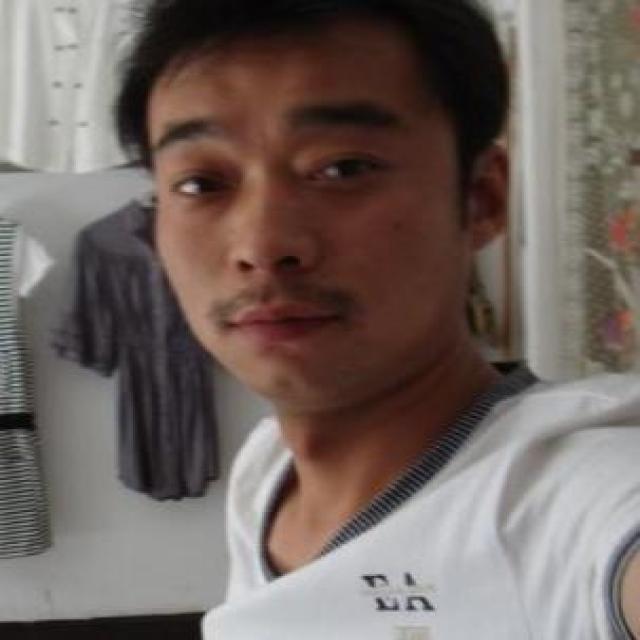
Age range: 21-44